Universal Test Specification Language

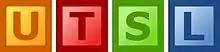

Universal Test Specification Language (UTSL) is a programming language used to describe ASIC tests in a format that leads to an automated translation of the test specification into an executable test code. UTSL is platform independent and provided a code generation interface for a specific platform is available, UTSL code can be translated into the programming language of a specific Automatic Test Equipment (ATE).